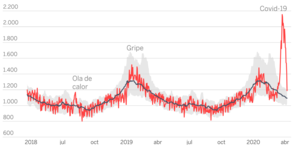
La notion de surmortalité décrit un taux de mortalité anormalement élevé ou supérieur à un autre, jugé normal ou non.